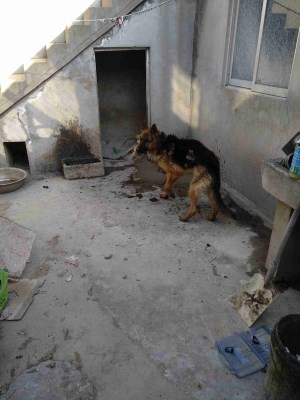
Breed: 258-n000104-Black_sable